Merry England

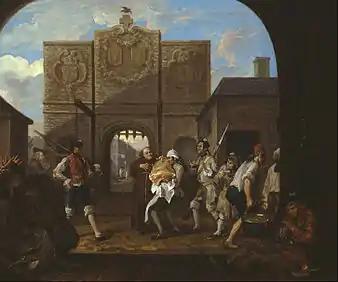
"O the Roast Beef of Old England (The Gate of Calais)" by William Hogarth contrasts English plenty with French and Jacobite Highlander misery.

"Merry England", or in more jocular, archaic spelling "Merrie England", refers to a utopian conception of English society and culture based on an idyllic pastoral way of life that was allegedly prevalent in Early Modern Britain at some time between the Middle Ages and the onset of the Industrial Revolution. More broadly, it connotes a putative essential Englishness with nostalgic overtones, incorporating such cultural symbols as the thatched cottage, the country inn and the Sunday roast.